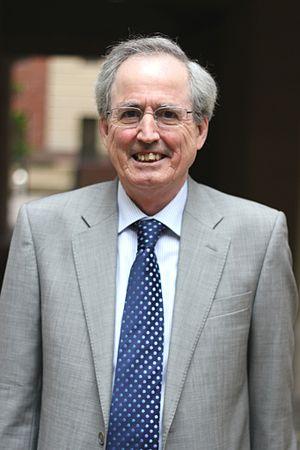
Raymond Gerard Flood est un mathématicien et historien des mathématiques britannique, membre émérite et membre du département de l'éducation permanente au Kellogg College, à Oxford, et il a été professeur de géométrie au Gresham College.